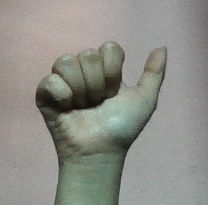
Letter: dhad